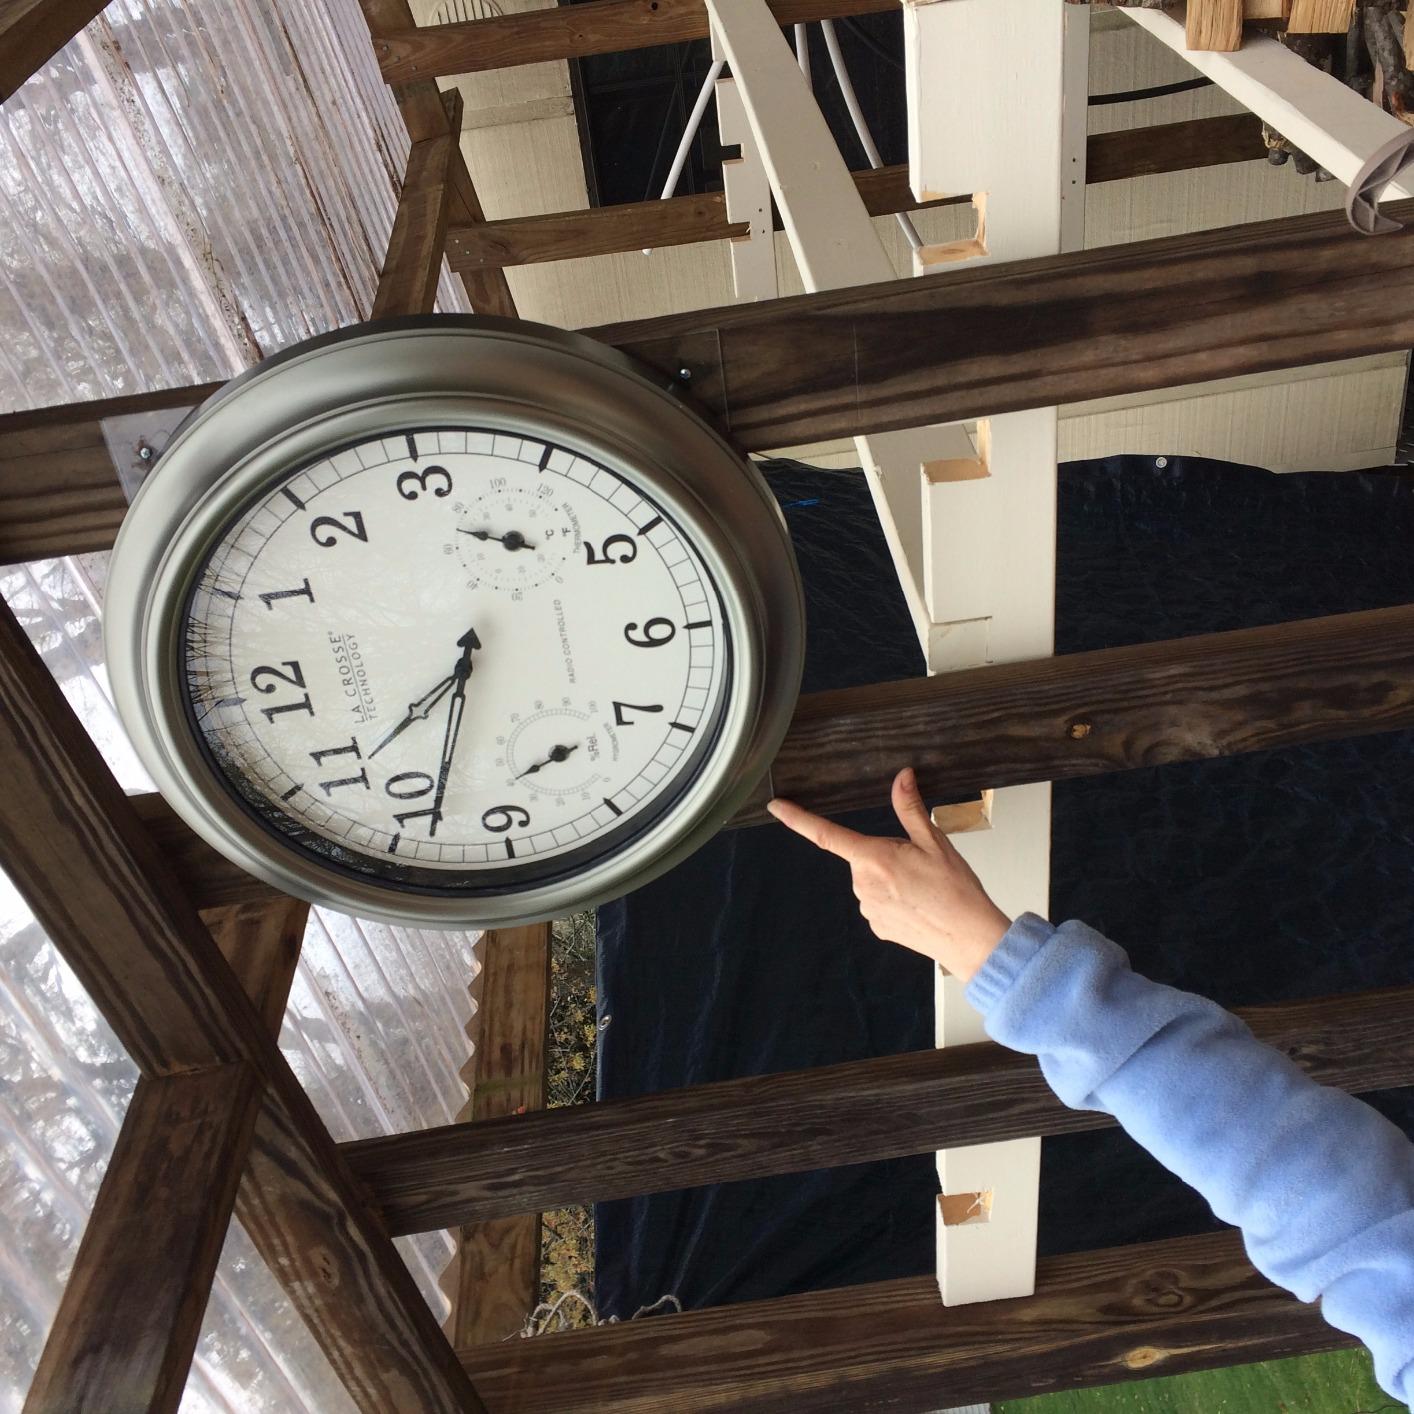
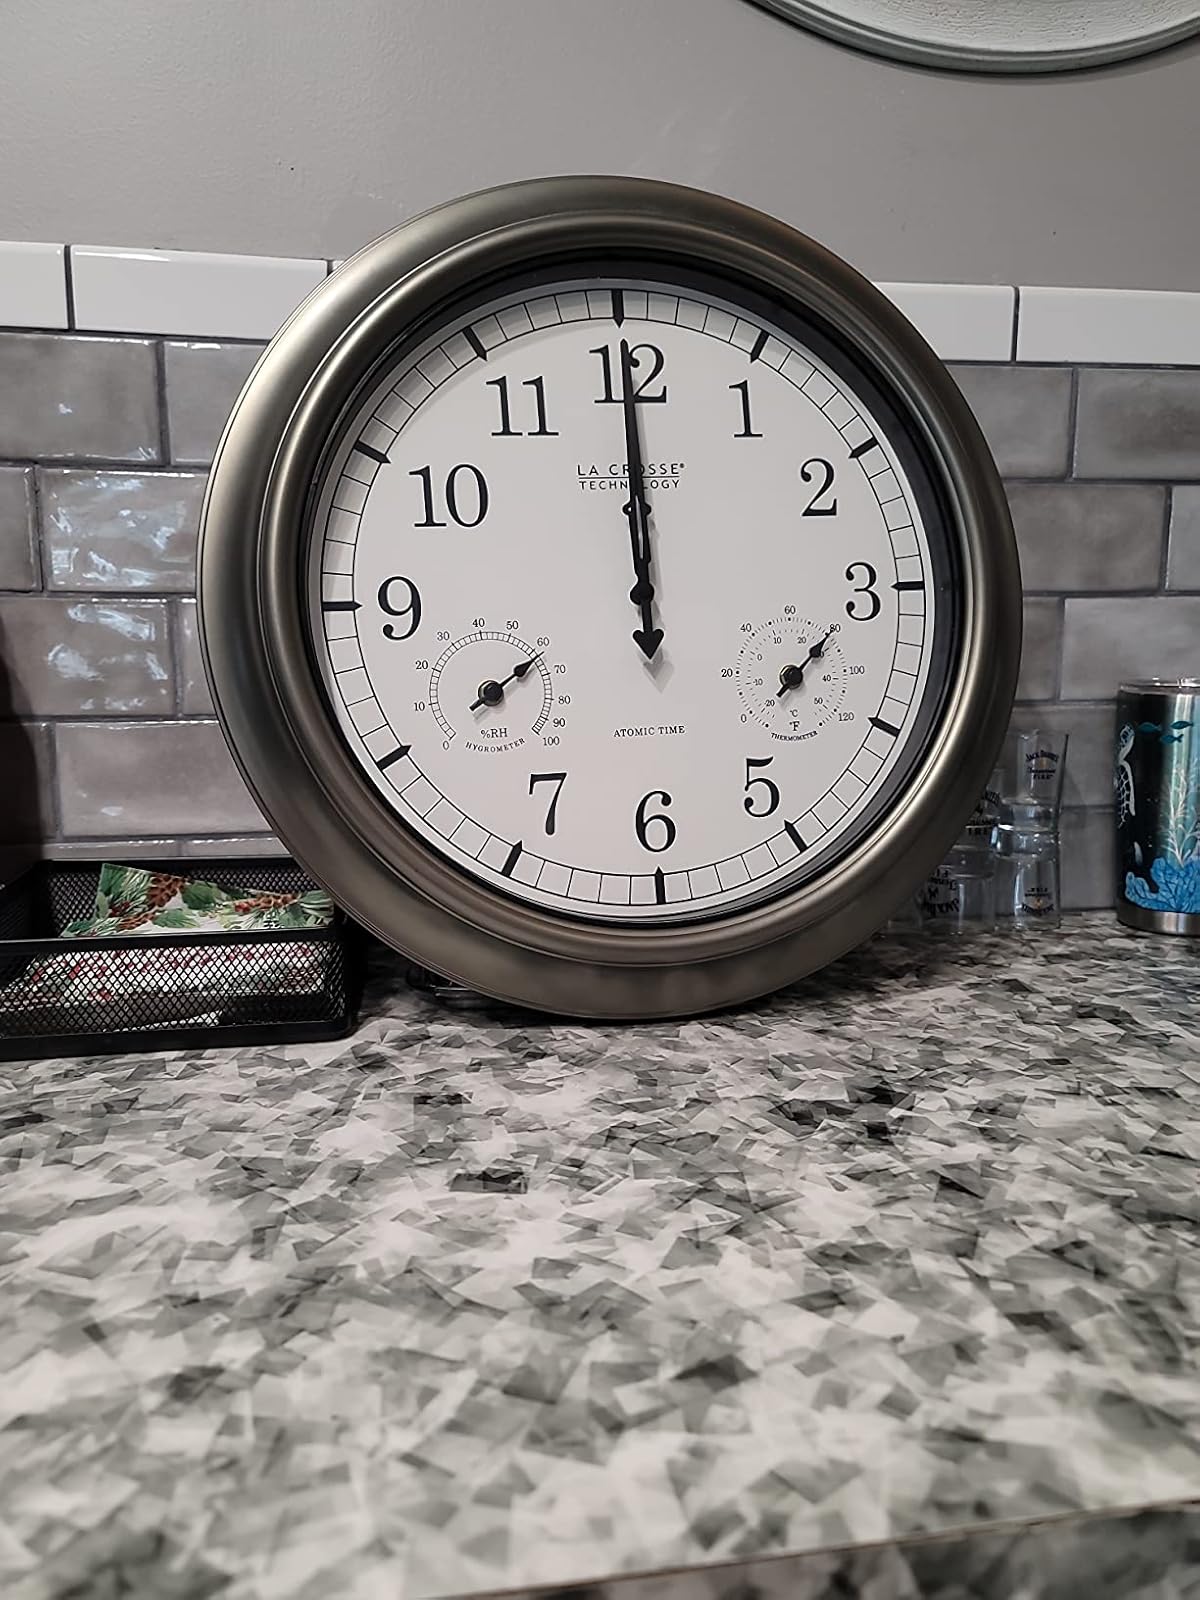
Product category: clock
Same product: yes